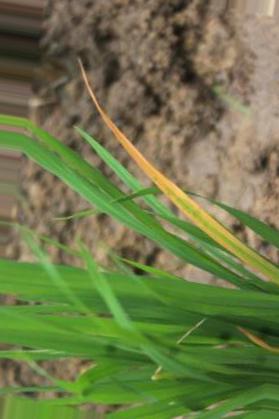
Nhãn: Tungro virus